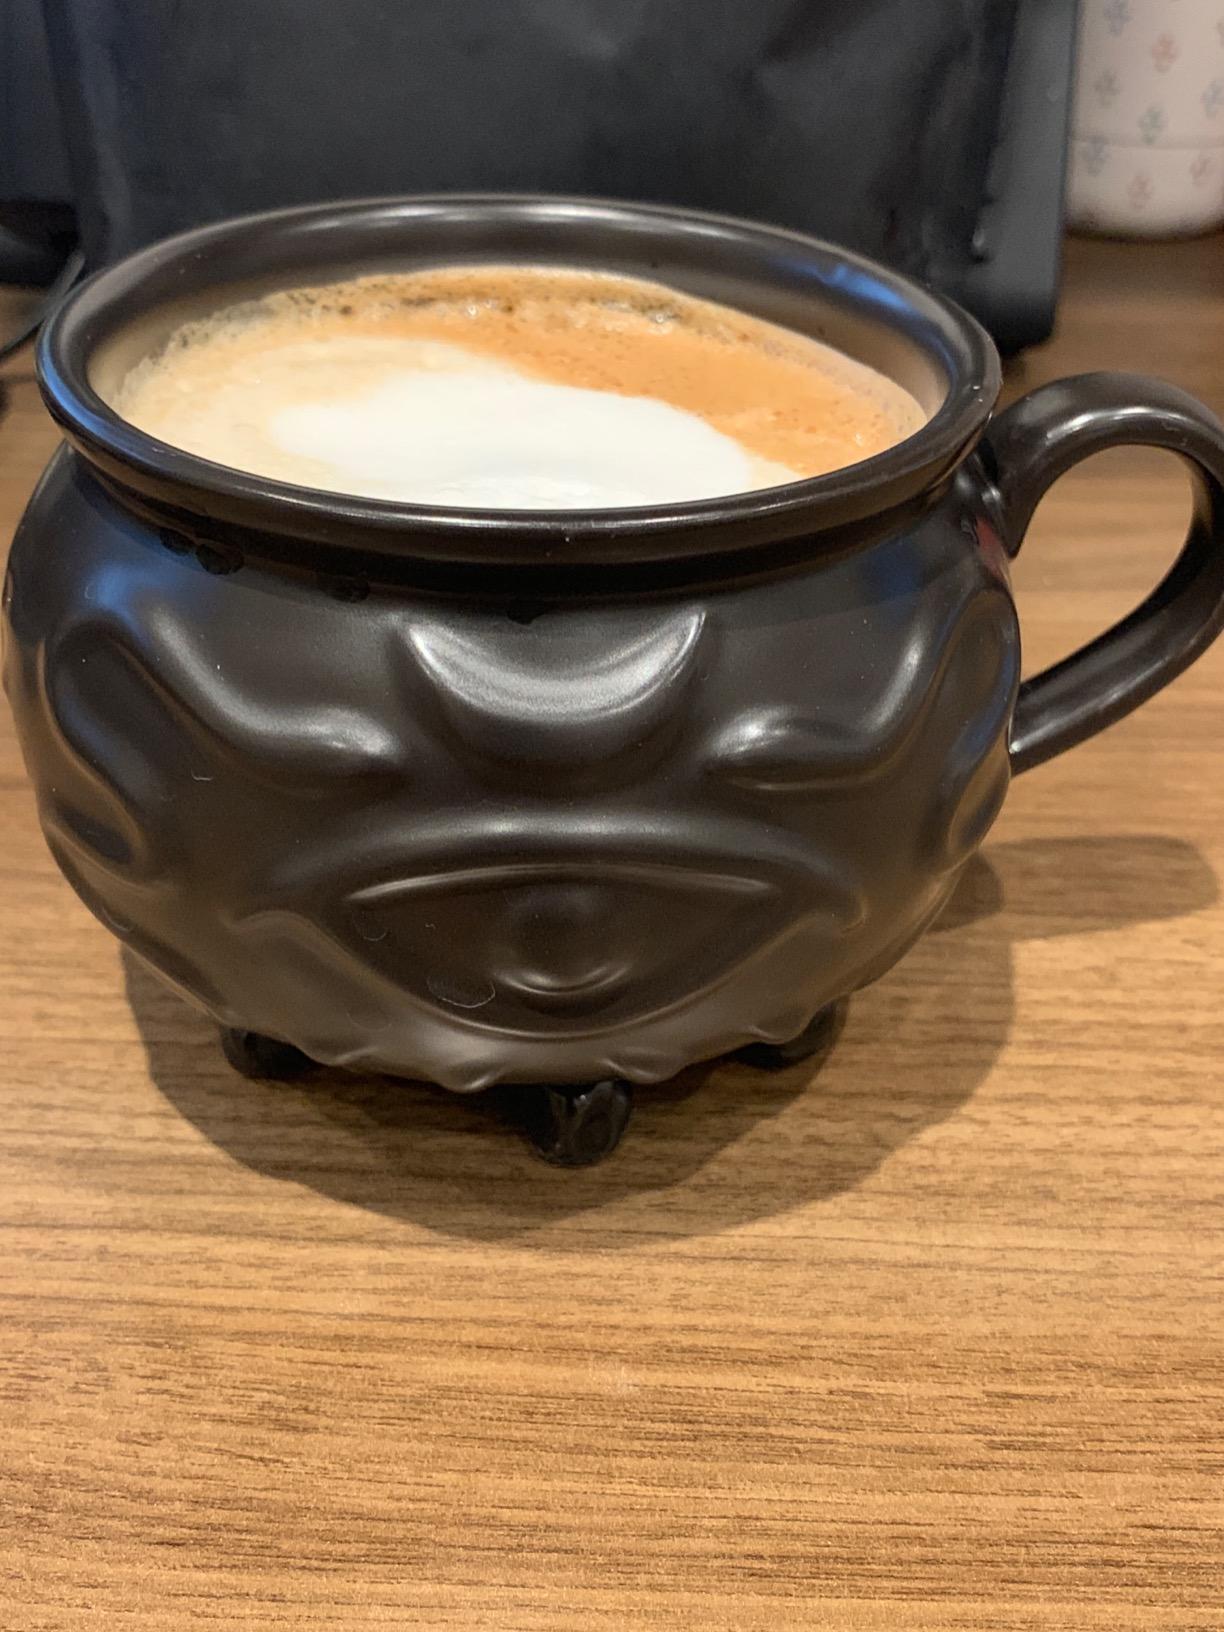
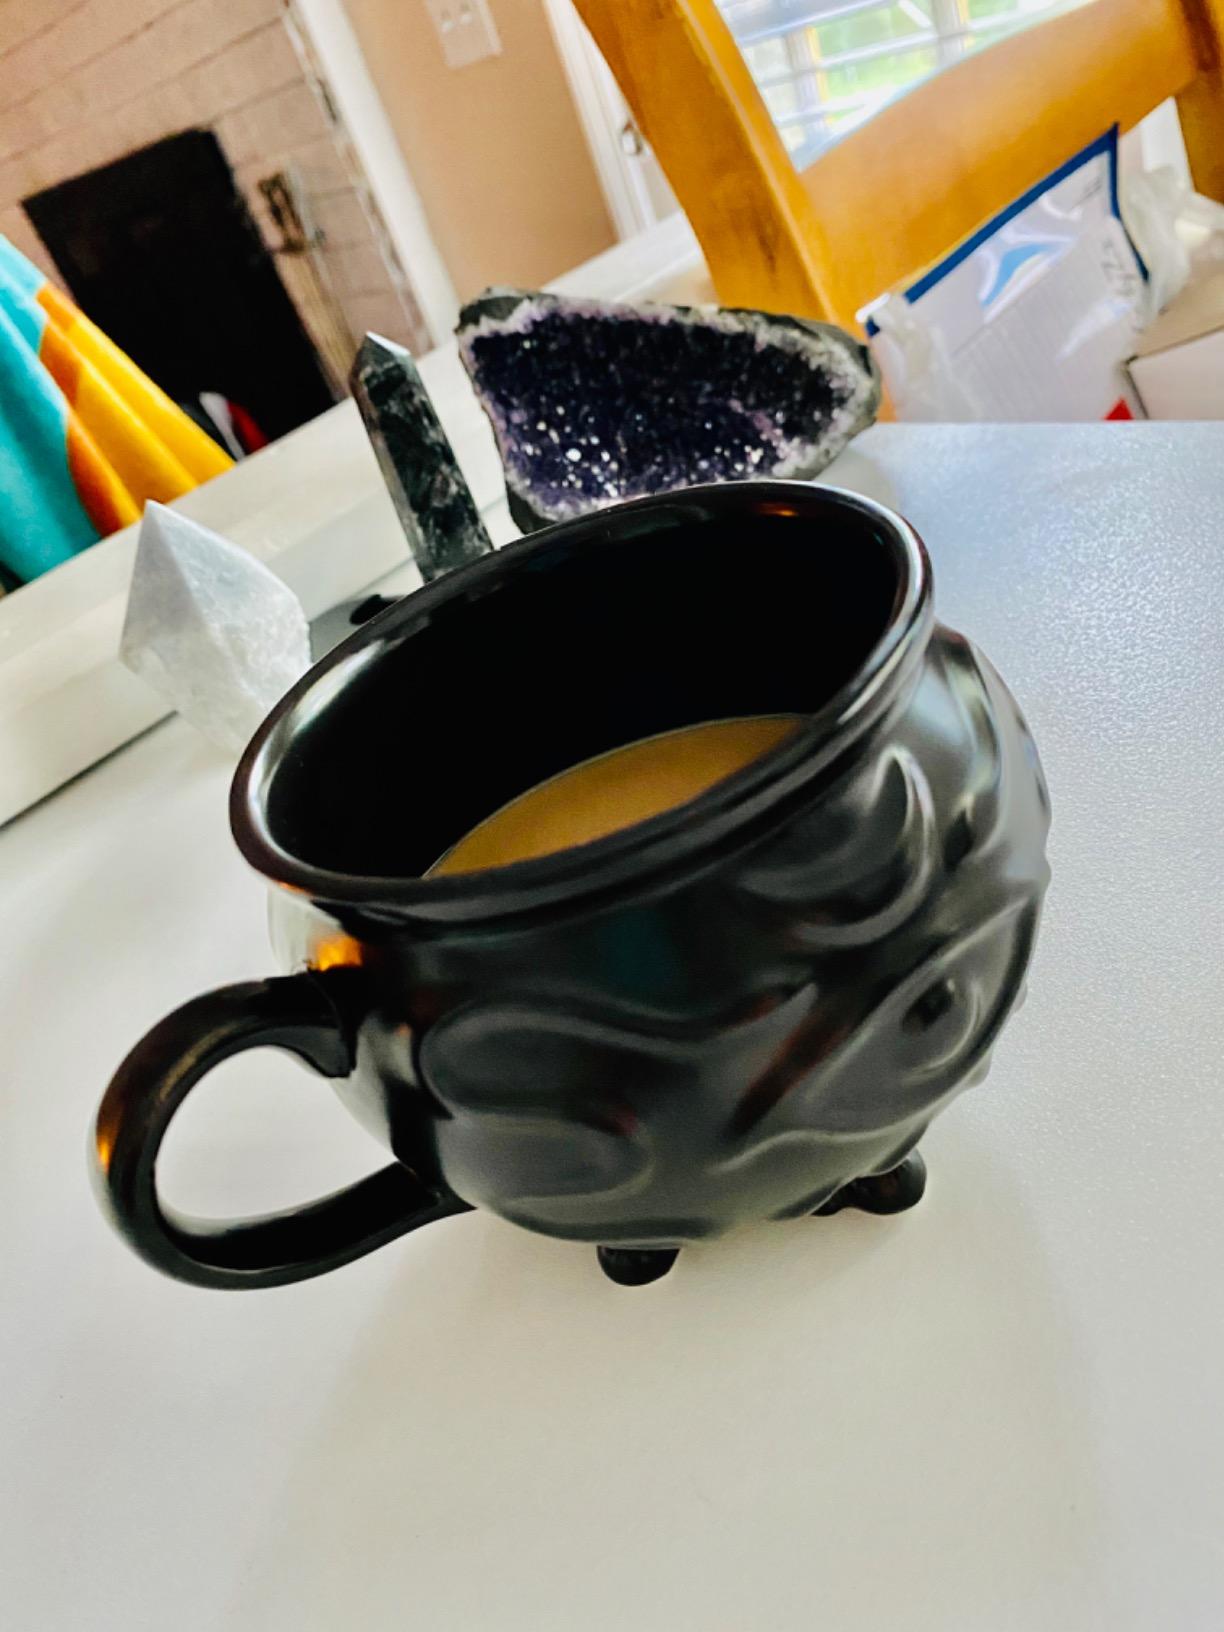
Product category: items_mug
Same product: yes